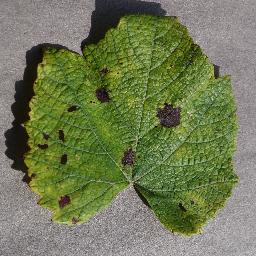
Label: Grape___Leaf_blight_(Isariopsis_Leaf_Spot)